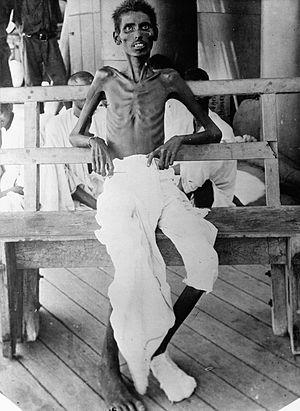
Le siège de Kut-el-Amara est un épisode de la Première Guerre mondiale qui s'est déroulé du 7 décembre 1915 au 29 avril 1916 : la ville de Kut-el-Amara, au sud de Bagdad, occupée par les Britanniques pendant la campagne de Mésopotamie, est assiégée par les Ottomans. Après l'échec de plusieurs armées de secours, la garnison britannique doit se rendre au bout de quatre mois et demi de siège.